Hu Heming

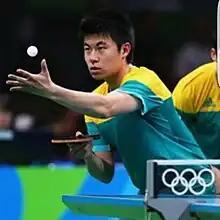

Hu Heming (born 21 March 1994) is an Australian table tennis player who has competed at the 2016 Summer Olympics and 2020 Summer Olympics.